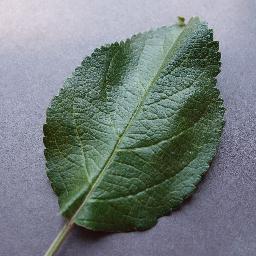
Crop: apple
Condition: healthy